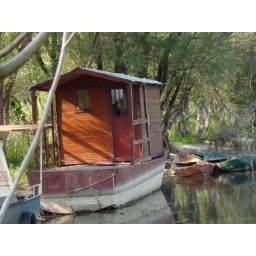
the old fishing boats in a little river plavnica.river goes to skadar lake.